Helvellyn

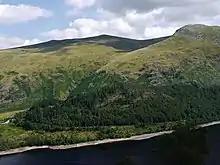
Helvellyn Gill and Browncove Crags (with Raise and White Side beyond), seen from Fisher Crag above Thirlmere

Striding Edge is a popular route which involves some scrambling, linking the summit ridge of Birkhouse Moor to Helvellyn's summit by what becomes a sharp arête.